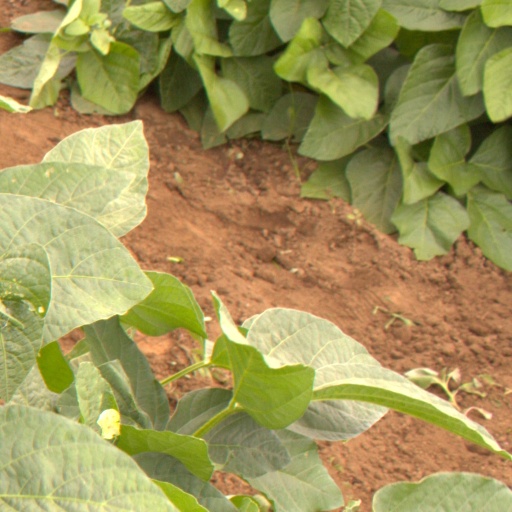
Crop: soybean